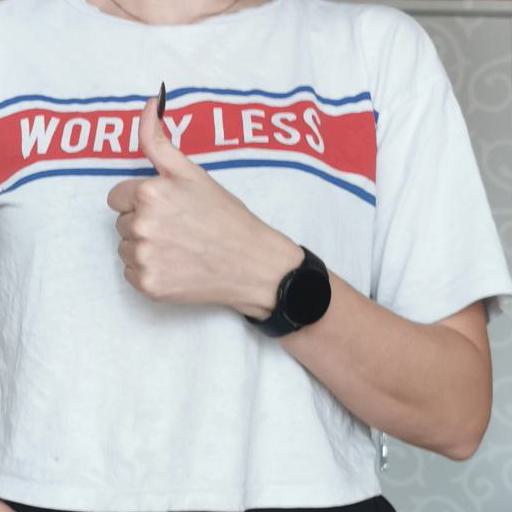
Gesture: like